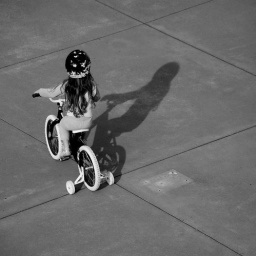
little girl riding her bike near the glass museum in Tacoma